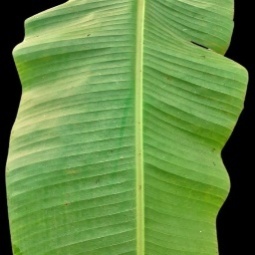
Label: Healthy